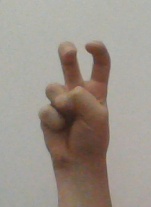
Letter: toot